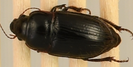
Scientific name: Euryderus grossus
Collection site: Central Plains Experimental Range NEON (CPER), plot CPER_003